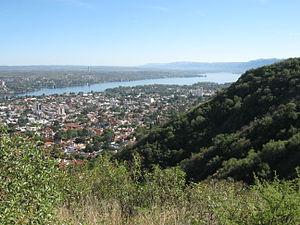
La province de Córdoba est une province de l'Argentine. Située dans le centre-nord du pays, elle est parfois appelée le « Cœur de l'Argentine ». Sa capitale est Córdoba, la deuxième plus grande ville du pays. La province a une superficie de 165 321 km² et une population de 3 567 654 habitants en 2015, ce qui en fait la deuxième province la plus peuplée du pays, après celle de Buenos Aires.